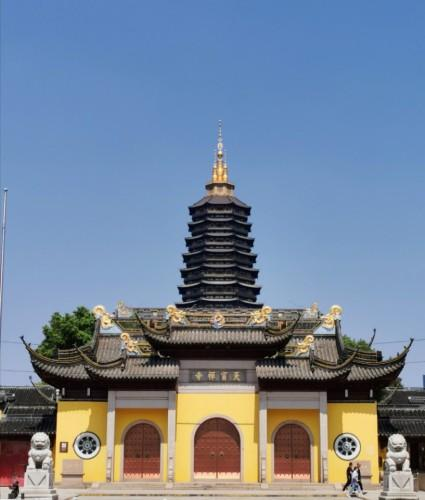
地标名称：天宁禅寺
所在城市：常州市·天宁区